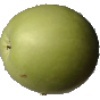
Label: Apple Granny Smith 1